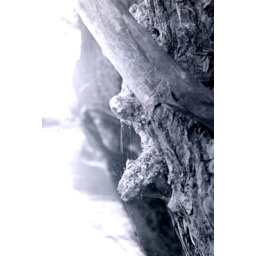
tree in the water